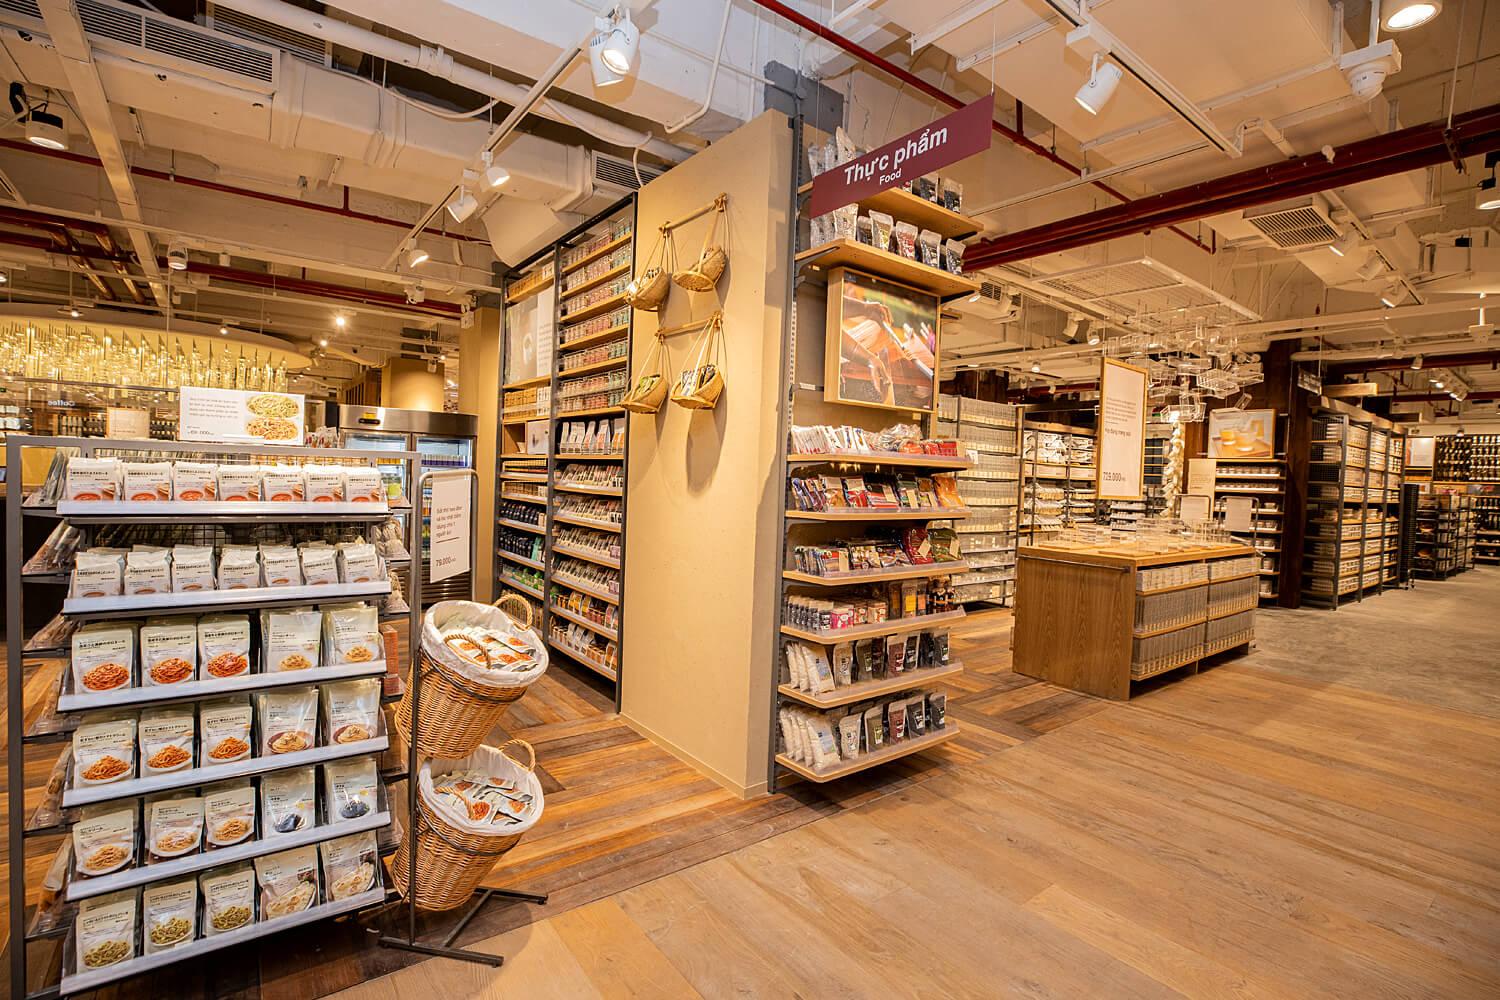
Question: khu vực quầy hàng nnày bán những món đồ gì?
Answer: thực phẩm